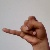
The image shows a hand gesture representing the letter 'J' in Indian Sign Language.